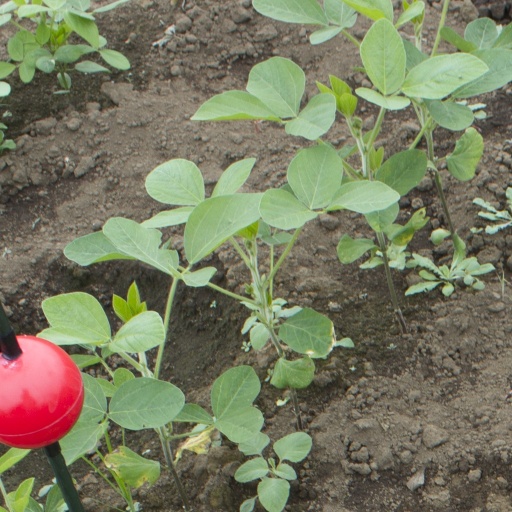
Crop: soybean